O Quatrilho

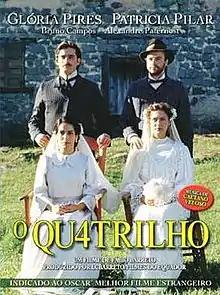
DVD release poster

O Quatrilho is a 1995 Brazilian drama film directed by Fábio Barreto. It is based on the 1985 novel of the same name by José Clemente Pozenato. It stars Glória Pires, Patrícia Pillar, Alexandre Paternost and Bruno Campos. The original soundtrack was composed by Jaques Morelenbaum and the theme song by Caetano Veloso.